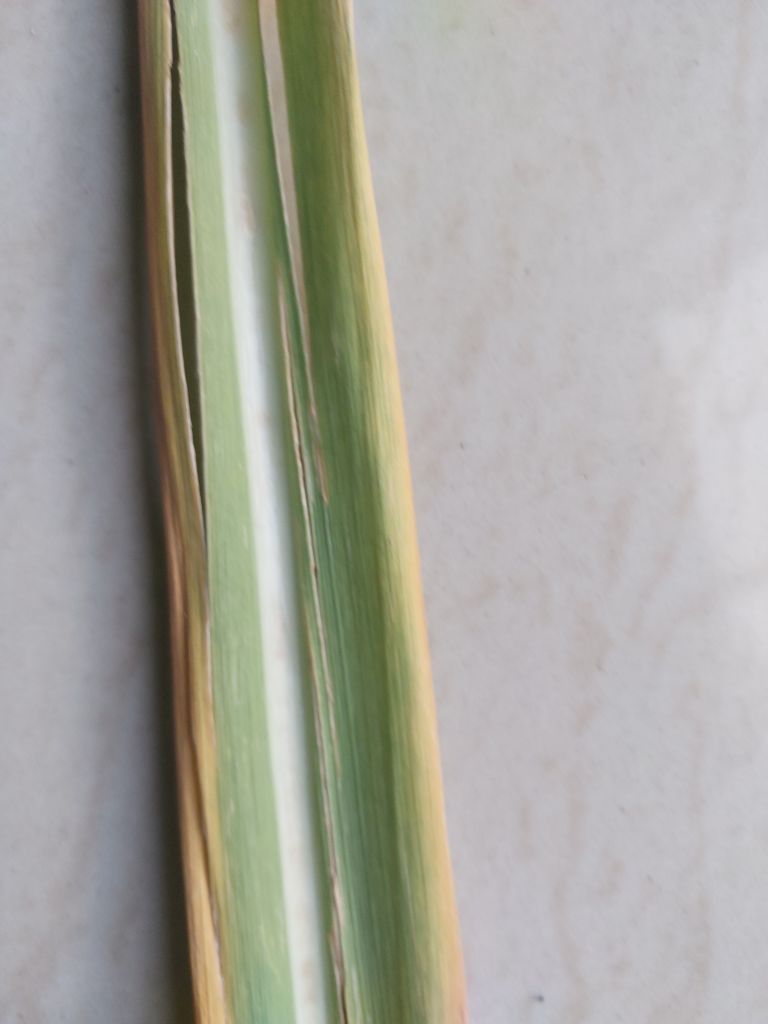
Label: Brown Spot